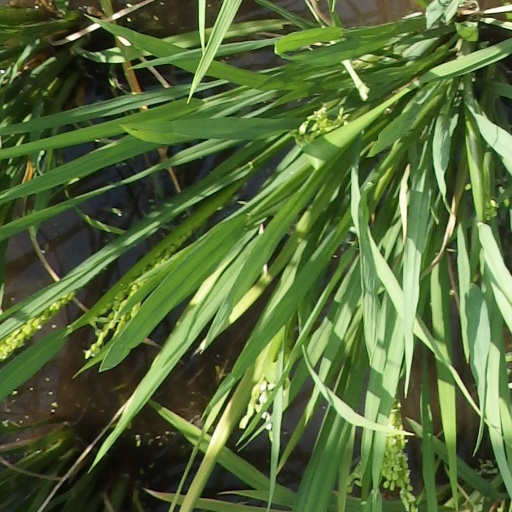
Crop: rice